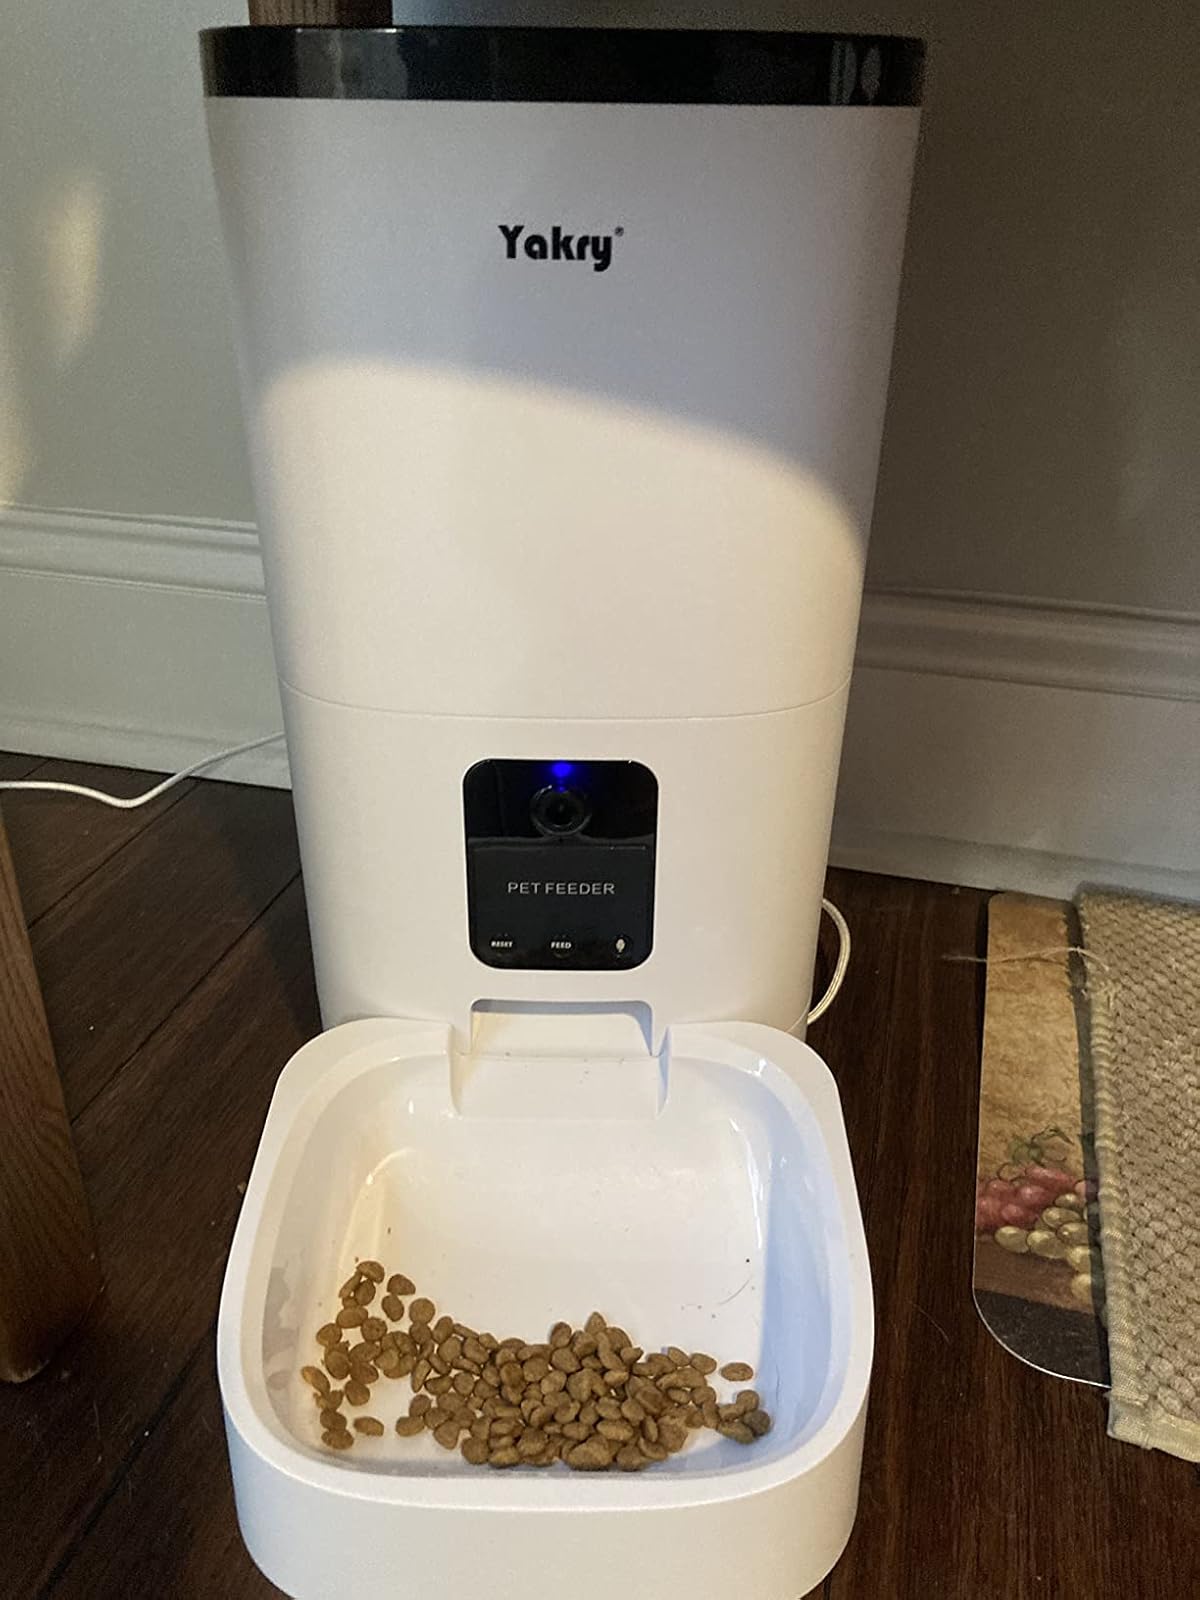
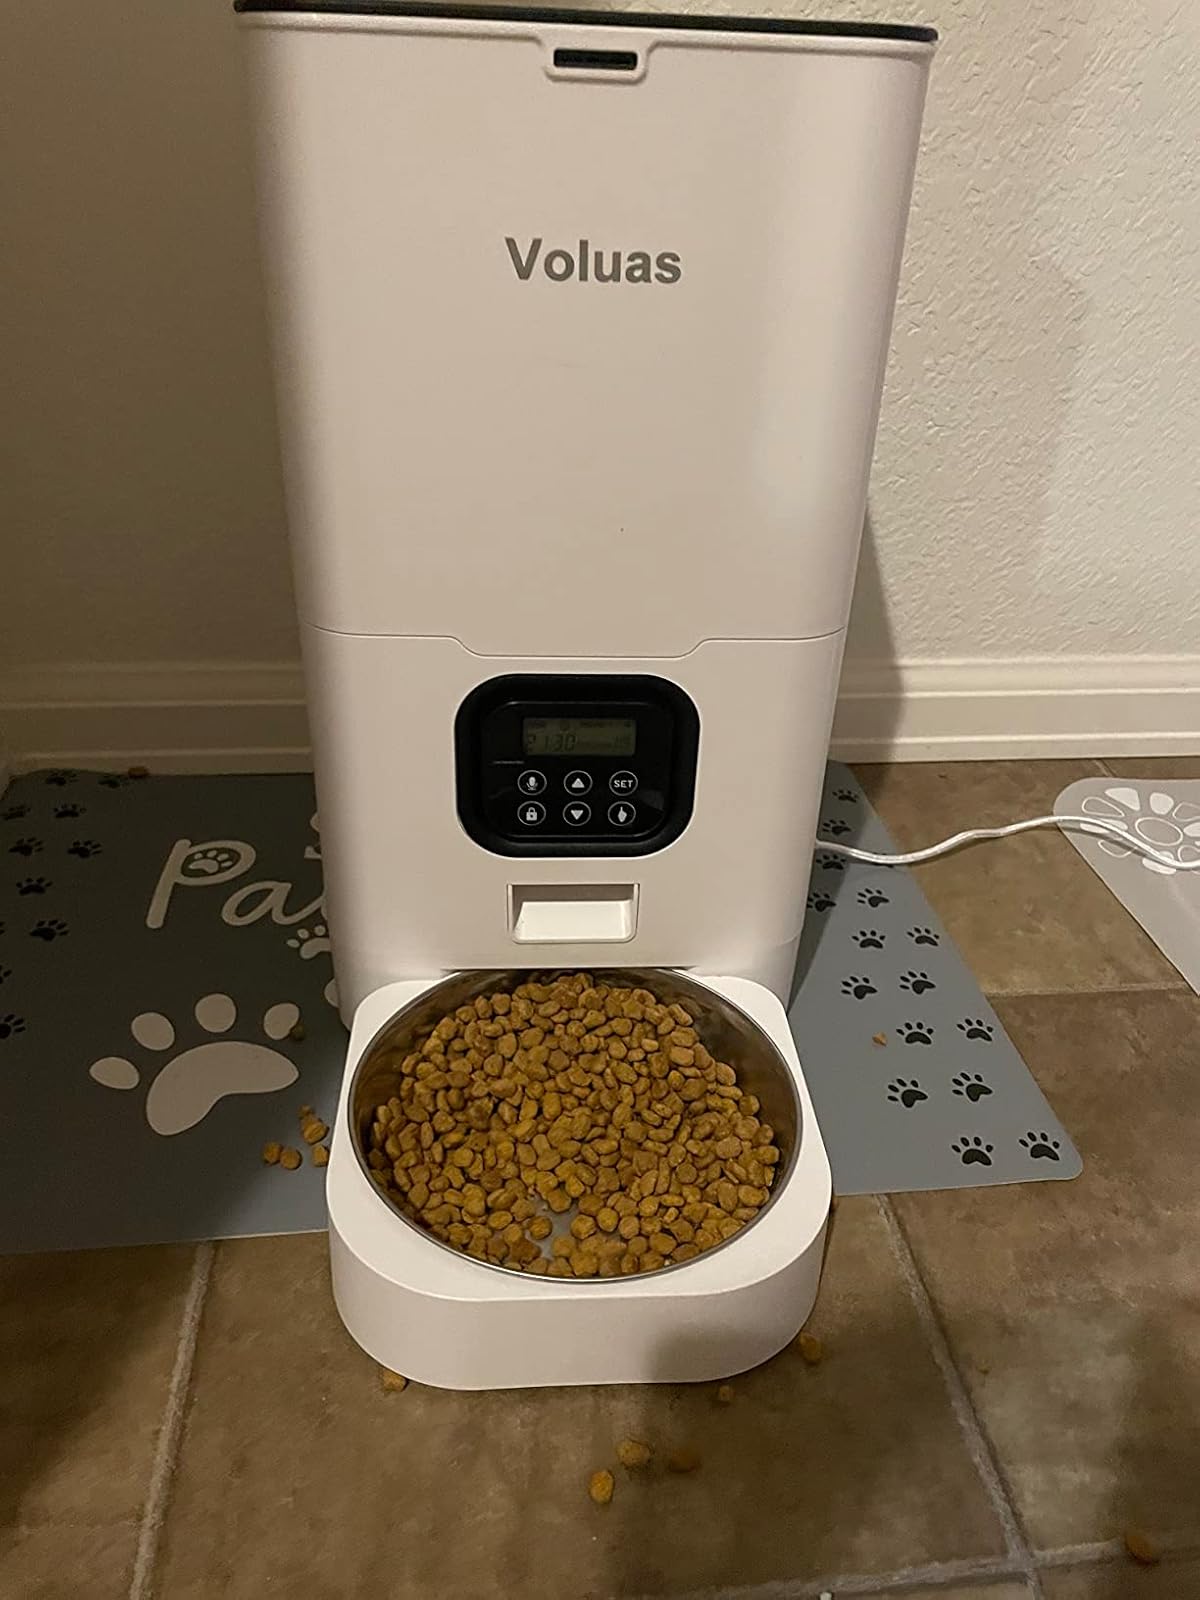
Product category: items_feeder
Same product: no